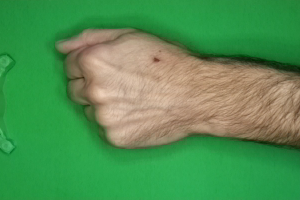
Label: rock